Mae Beavers

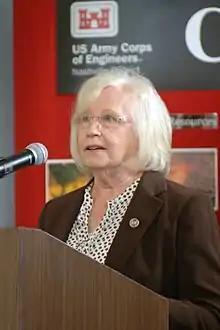
Mae Beavers in 2012

Mae Beavers (born December 11, 1947, in Millport, Alabama) is an American politician. A Republican, she was a member of the Tennessee Senate for the 17th district from 2003 until she resigned to run for governor in August 2017. The 17th district is composed of Cannon, Clay, DeKalb, Macon, Smith, and Wilson counties. Before becoming a state senator, Beavers was a state representative in the 99th through the 102nd General Assemblies. She was an unsuccessful candidate for Governor of Tennessee in the 2018 Tennessee gubernatorial election.